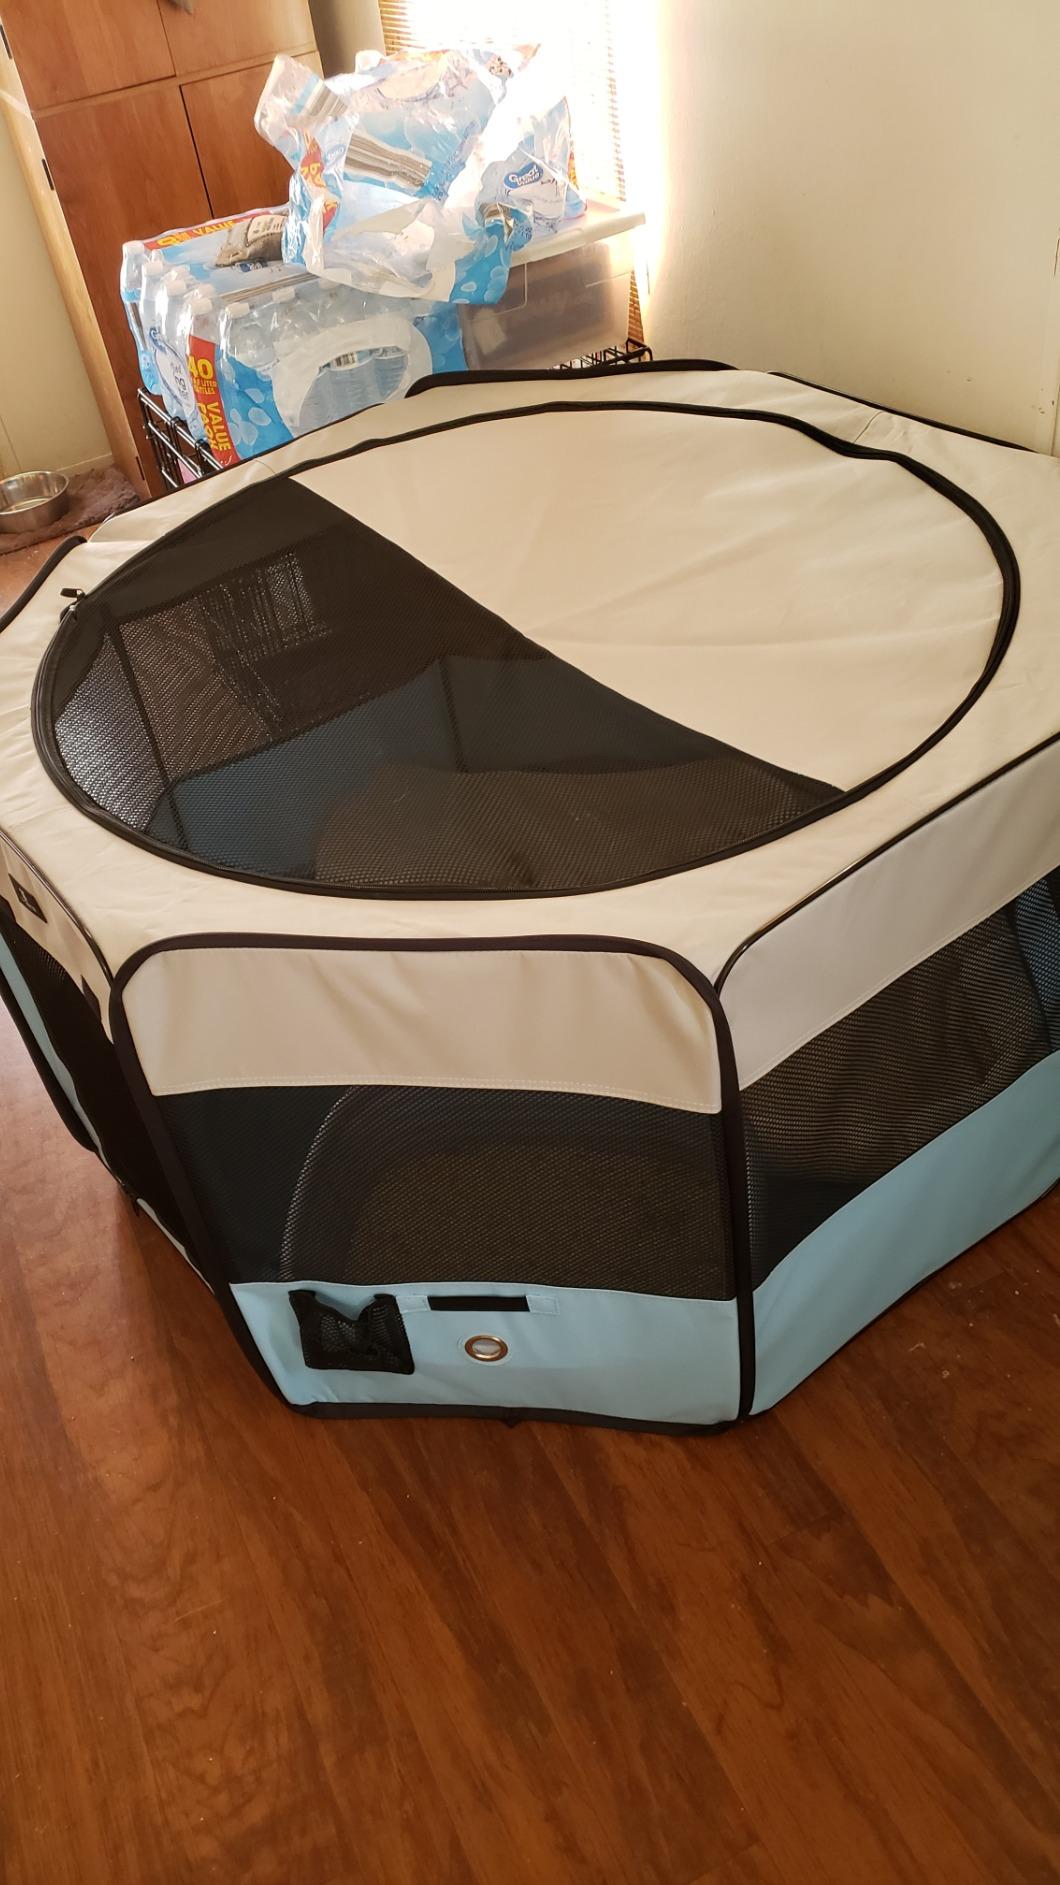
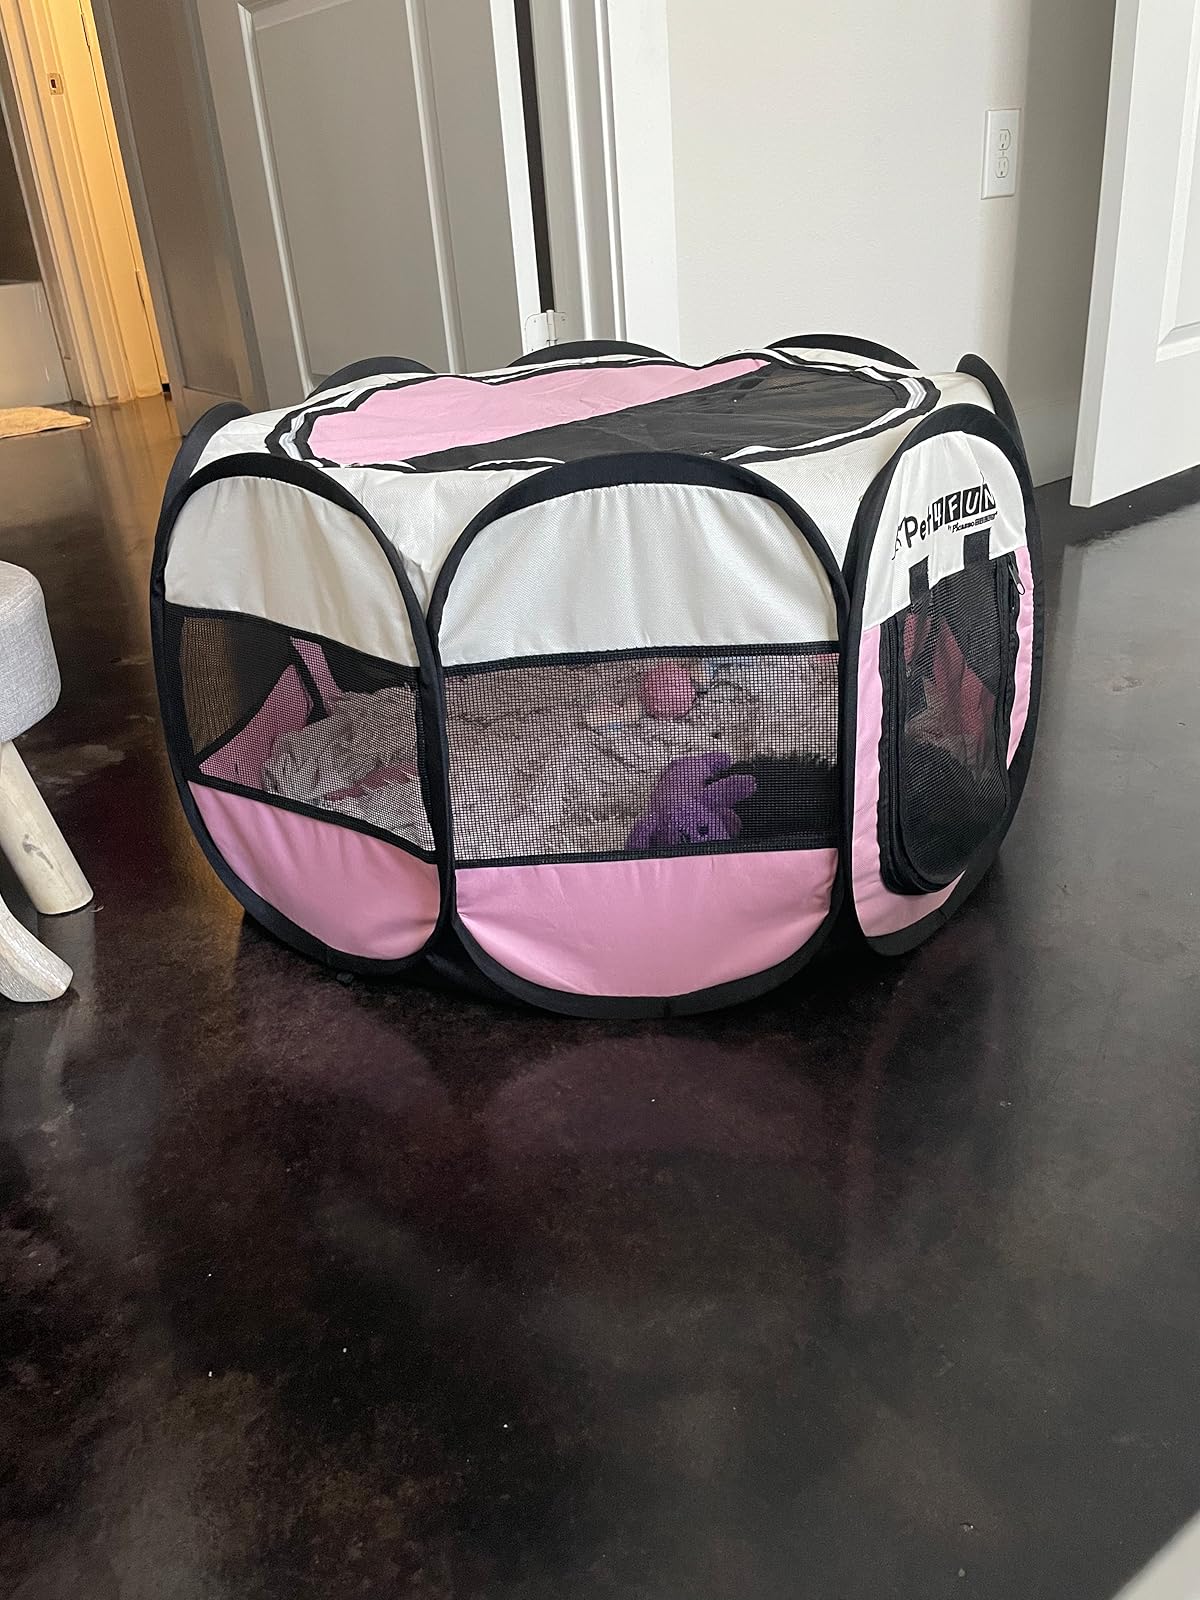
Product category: items_kennel
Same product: no